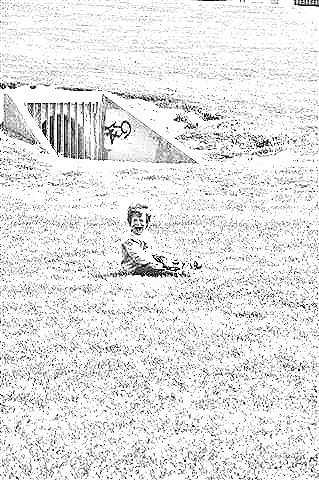
Portrait style: Sketch Portrait